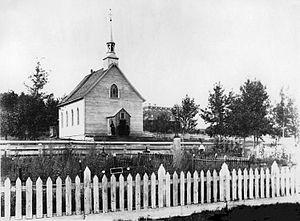
Photographie, Église autochtone, Pointe-Bleue, Lac-Saint-Jean, QC, 1892 (?), Wm. Notman &amp
Mashteuiatsh est une communauté innue canadienne du Québec.